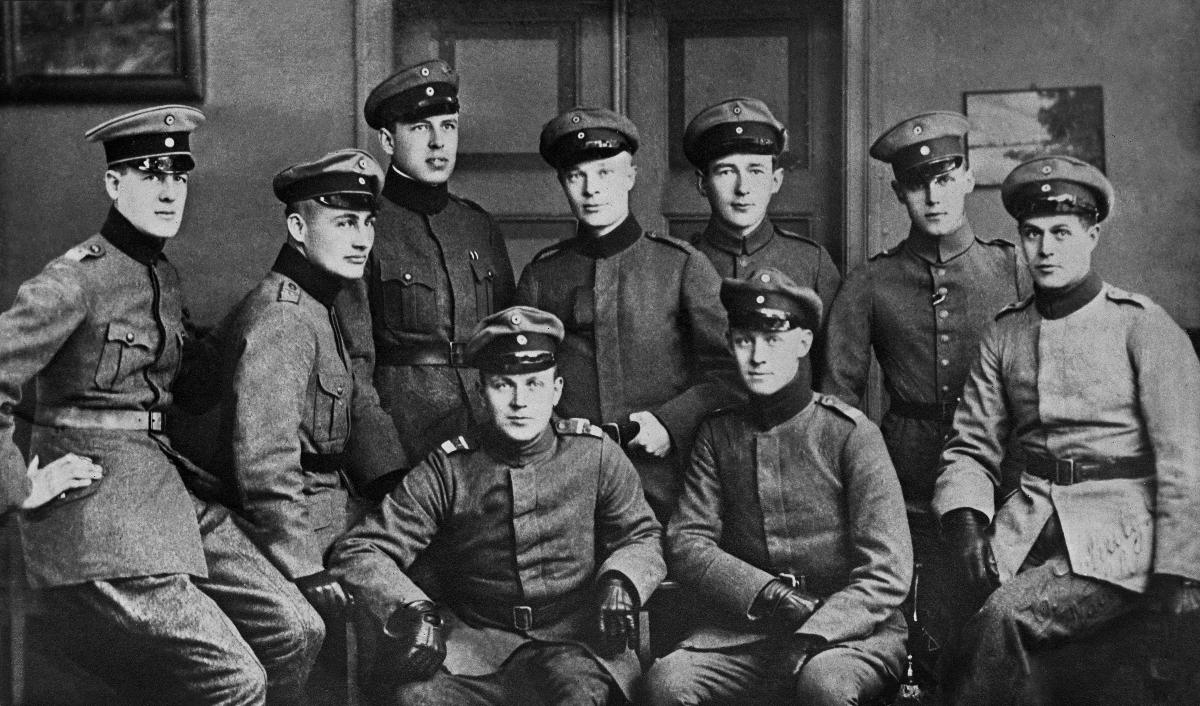
Jääkäriupseereja ryhmäkuvassa 1911
Jägarofficerare i gruppbild 1911; Jaeger officers in a group picture 1911
sisällön kuvaus: Yhdeksän Svenska normallyceumista vuonna 1911 Helsingissä valmistuneita jääkäriupseeria lopullisin sotilasarvoin. Kuvassa vasemmalta oikealle: Everstiluutnantti A. G. Karlberg, kenraaliluutnantti Hugo Österman, majuri J. O. Wegelius (kuollut 1926), eversti P. O. Ekholm (istumassa) majuri Helmer Hedengren, eversti Hj. F. Siilasvuo (jääkäriaikanaan Strömberg), majuri Rafael Kajander (istumassa), majuri Olof Lagus (kuollut 1918) ja kapteeni K. W. Henrikson. content description: Nine Finland's Swedish Jaeger officers in a group picture. In the picture from left to right with their final grades: Lieutenant colonel A. G. Karlberg, Lieutenant general Hugo Österman, Major J. O. Wegelius (dead 1926), Colonel P. O. Ekholm (sitting) Major Helmer Hedengren, Colonel Hj. F. Siilasvuo (during the jaeger time called Strömberg), Major Rafael Kajander (sitting), Major Olof Lagus (dead 1918) and Capten K. W. Henrikson. innehållsbeskrivning: Nio jägarofficerare som 1911 dimitterats från Svenska normallyceum i Helsingfors. I bilden från vänster till höger med de grader som de sedermera uppnått: Överstelöjtnant A. G. Karlberg, generallöjtnant Hugo Österman, major J. O. Wegelius (död 1926), överste P. O. Ekholm (sittande) major Helmer Hedengren, överste Hj. F. Siilasvuo (under jägartiden Strömberg), major Rafael Kajander (sittande), major Olof Lagus (död 1918) och kapten K. W. Henrikson.
Kuvaaja: Sundström, Hugo, reprokuvaaja
Vuosi: 1900
Aiheet: Ekholm, Per Ole; Siilasvuo, Hjalmar; Österman, Hugo; HBL; jääkärit; ryhmäkuva; sotilaat; suomenruotsalaiset; jaegers; soldiers; defence; jaeger officers; group photograph; reproduction; Swedish-speaking Finns; jägare (soldater); soldater; försvar; jägare; jägarofficerare; gruppbild; reproduktion; finlandssvenskar